Pterygotus

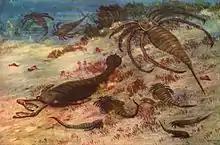
Painting painted in 1912 by Charles R. Knight depicting various eurypterids discovered in New York. The painting includes "Dolichopterus", "Eusarcana", "Stylonurus", "Eurypterus" and "Hughmilleria". "Pterygotus" can be seen in the center-left.

By 1859, 10 species had been assigned to the genus, and John William Salter recognized that it was possible to divide these species into subgenera based on the morphology of the telsons. Salter erected the subgenus "Pterygotus" ("Erettopterus") for species with a bilobed telson. Further subgenera would be named as more differences were noted between the species, such subgenera include "Pterygotus" ("Curviramus") and "Pterygotus" ("Acutiramus"), named in 1935 based upon features of the denticles (teeth) of the chelicerae. "Pterygotus" ("Curviramus") was later recognized as synonymous with "Pterygotus" ("Pterygotus") by Leif Størmer the same year, and "Erettopterus" and "Acutiramus" would be recognized as separate, but closely related, genera ("Erettopterus" by Erik N. Kjellesvig-Waering in 1961, and "Acutiramus" by Størmer in 1974).